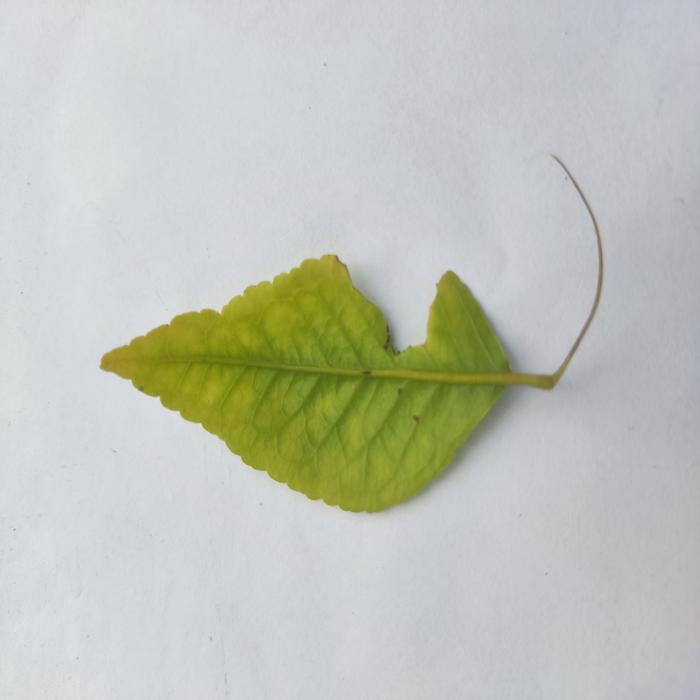
Crop: Aegle Marmelos
Leaf condition: Cercospora_Leaf